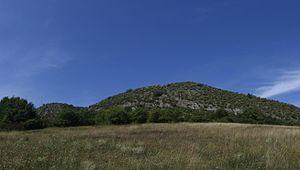
Horná Súča est un village de Slovaquie situé dans la région de Trenčín.